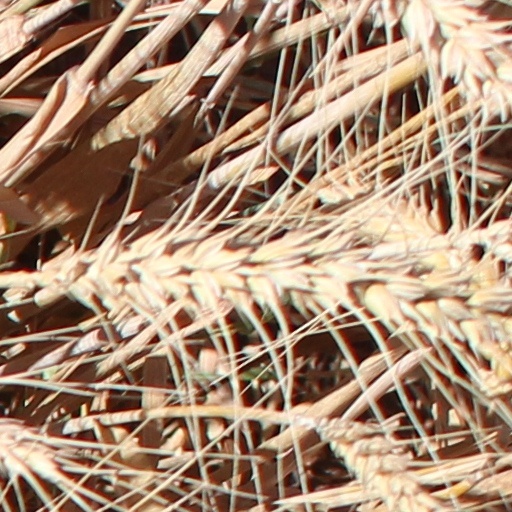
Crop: wheat